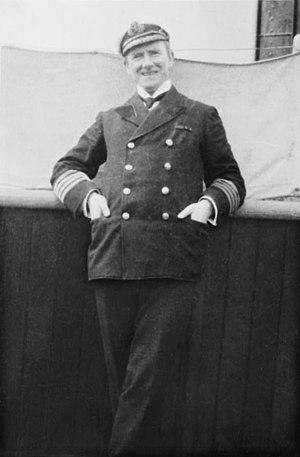
Arthur Henry Rostron est un marin britannique, capitaine de navire de la Cunard Line. Il est aujourd'hui célèbre pour avoir été le capitaine du Carpathia, navire venu au secours des survivants du Titanic.